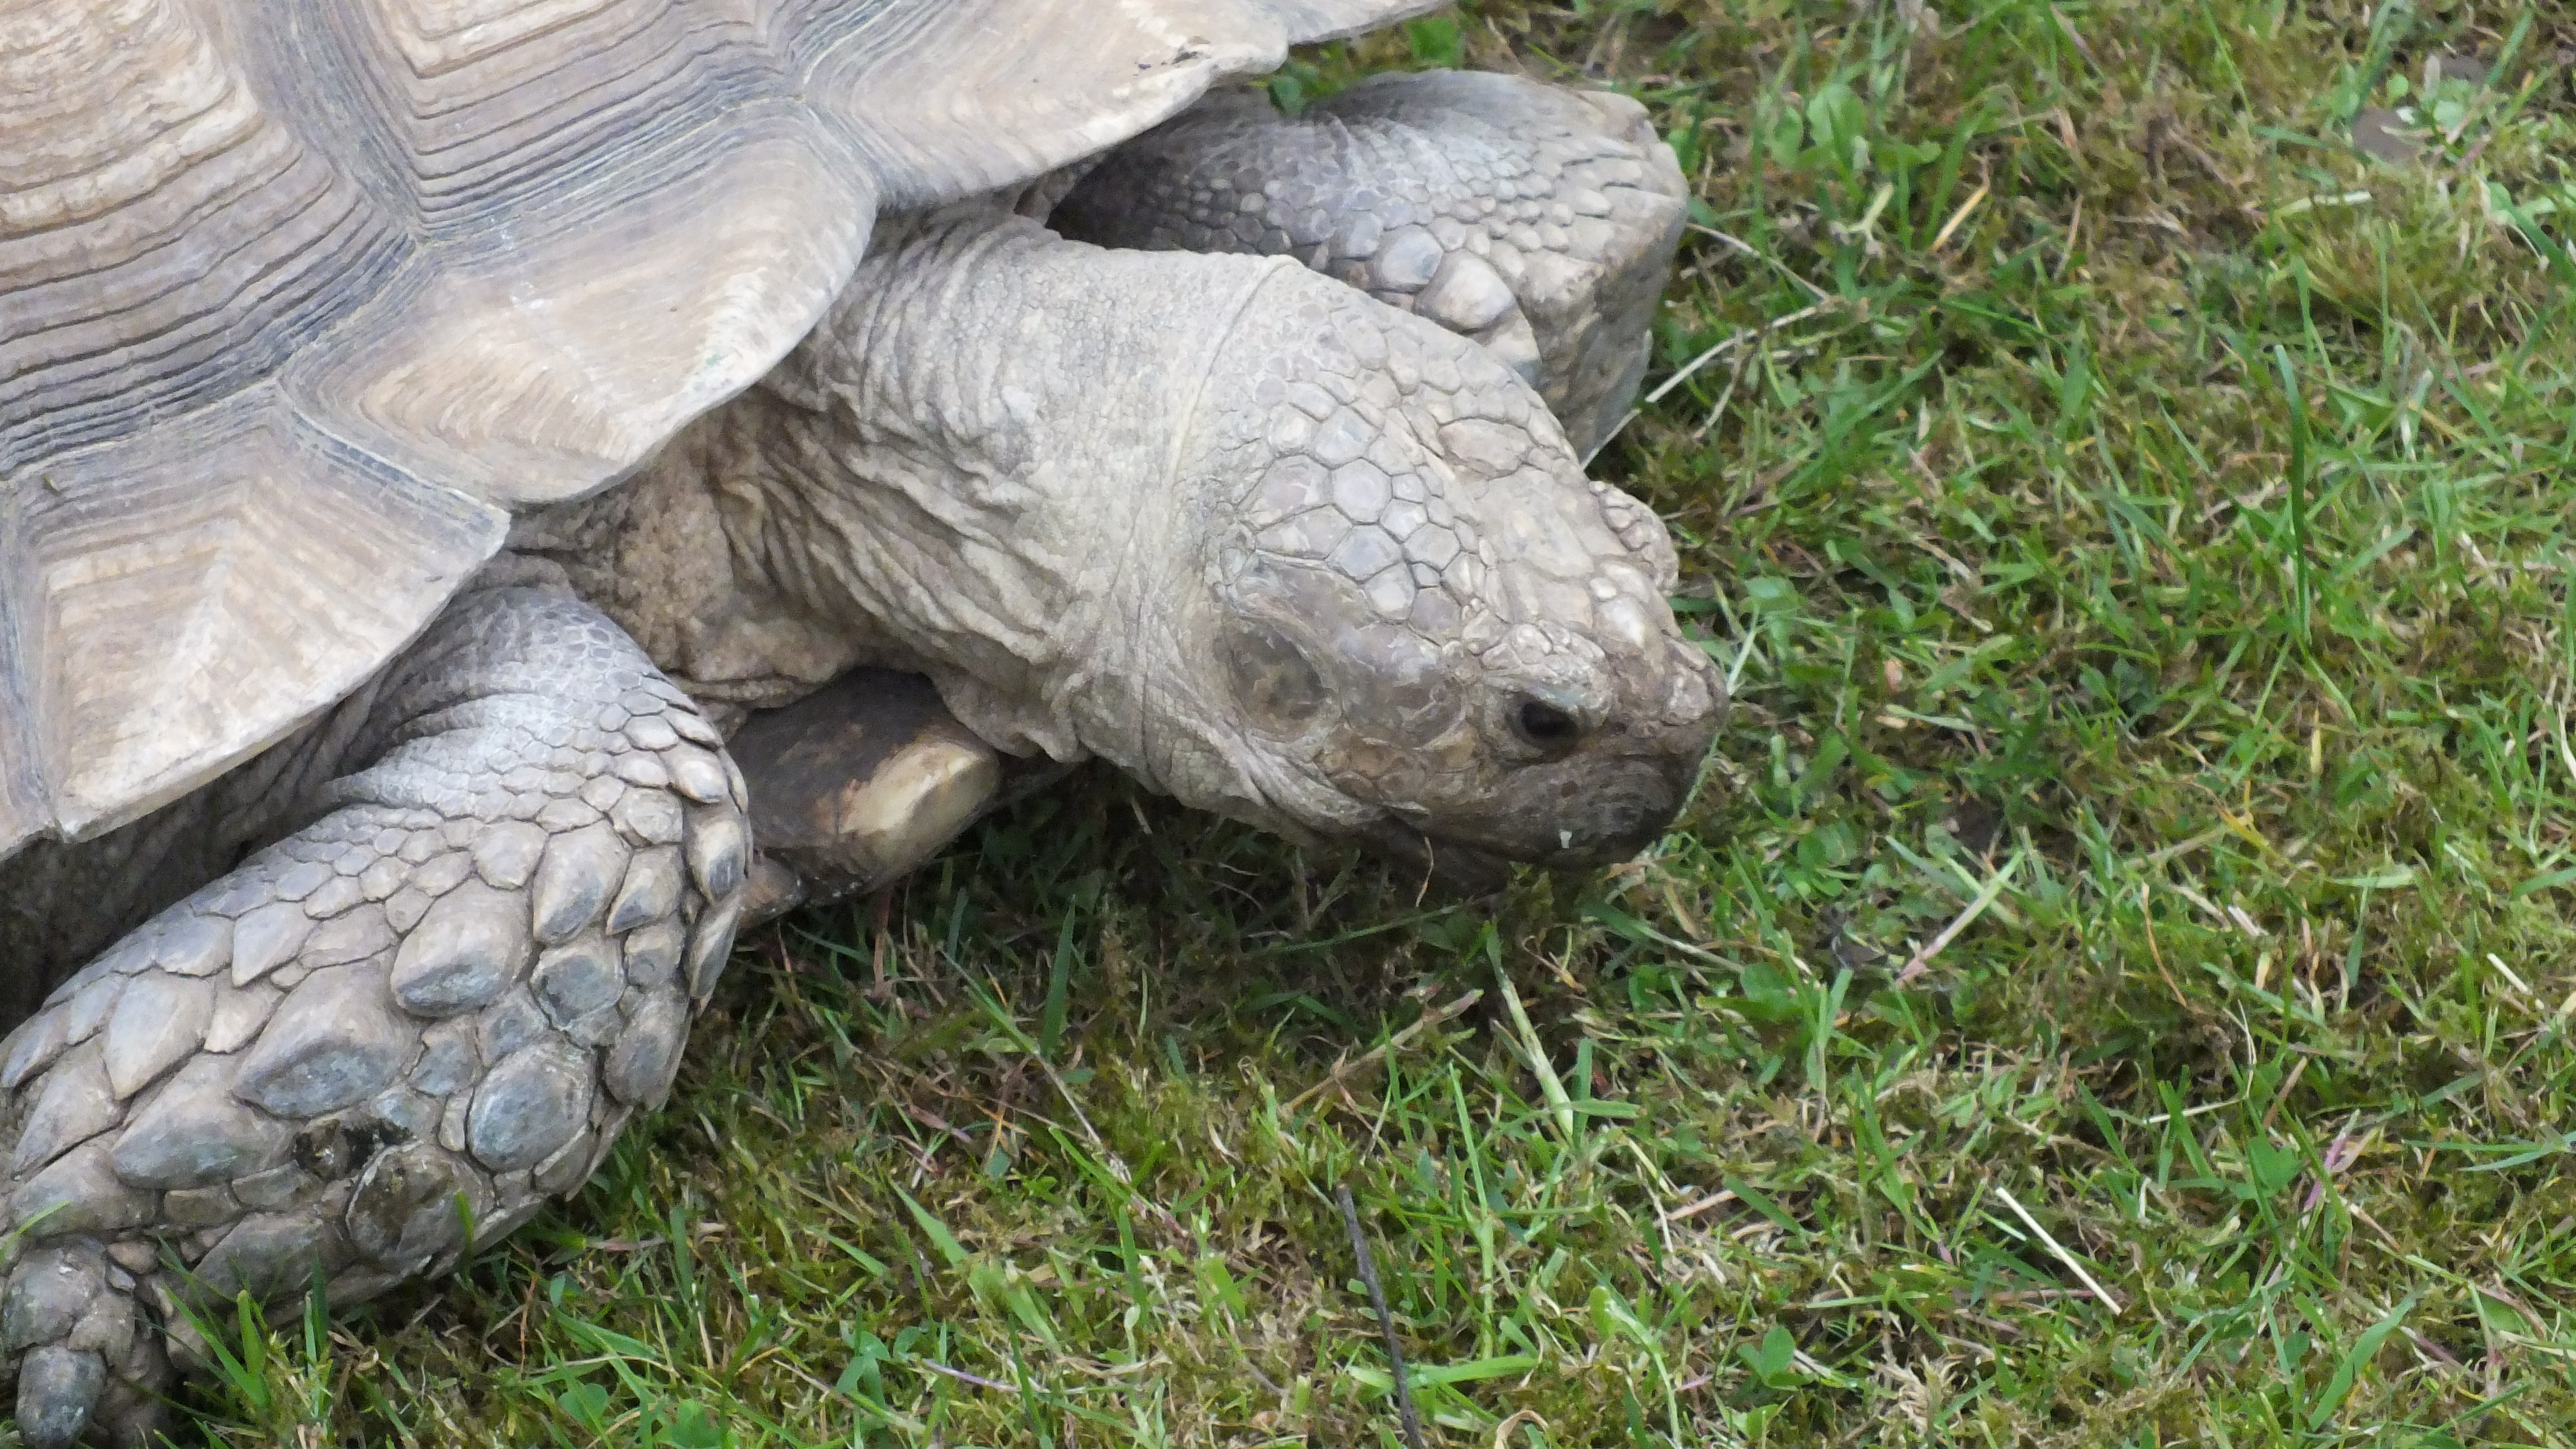
animal, wildlife, turtle, reptile, fauna, tortoise, vertebrate, giant tortoise, common snapping turtle, chelydridae